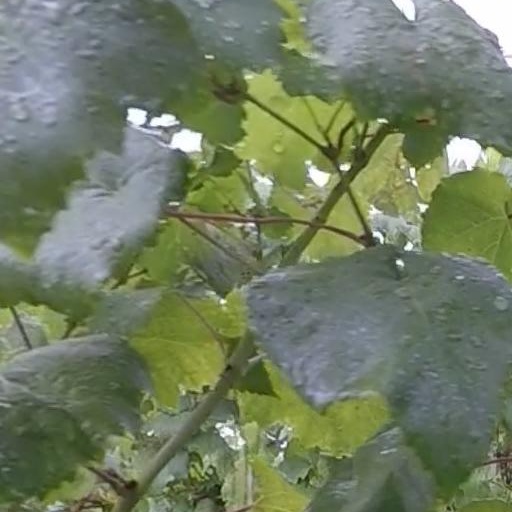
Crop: grape